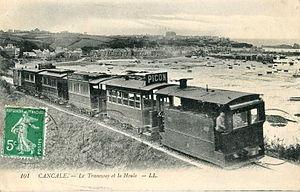
Carte postale ancienne éditée par LL, n°101CANCALE - Le Tramway et la Houle.Il s'agit d'une rame des Tramways bretons tractée par une locomotive à vapeur bicabine
Cancale est une commune française située dans le département d’Ille-et-Vilaine, en région Bretagne, peuplée de 5 121 habitants. Elle est réputée pour ses huîtres plates sauvages issues de bancs naturels existant en eau profonde et plus récemment pour ses huîtres creuses d'élevage.
Les Tramways bretons, qui tirent leur nom de celui, trompeur, de la société concessionnaire, consistaient en un réseau de tramway à la fois urbain, desservant la ville de Saint-Malo et les communes qui fusionnèrent avec elle en 1968, et d'une ligne rurale vers Cancale et son port, La Houle.